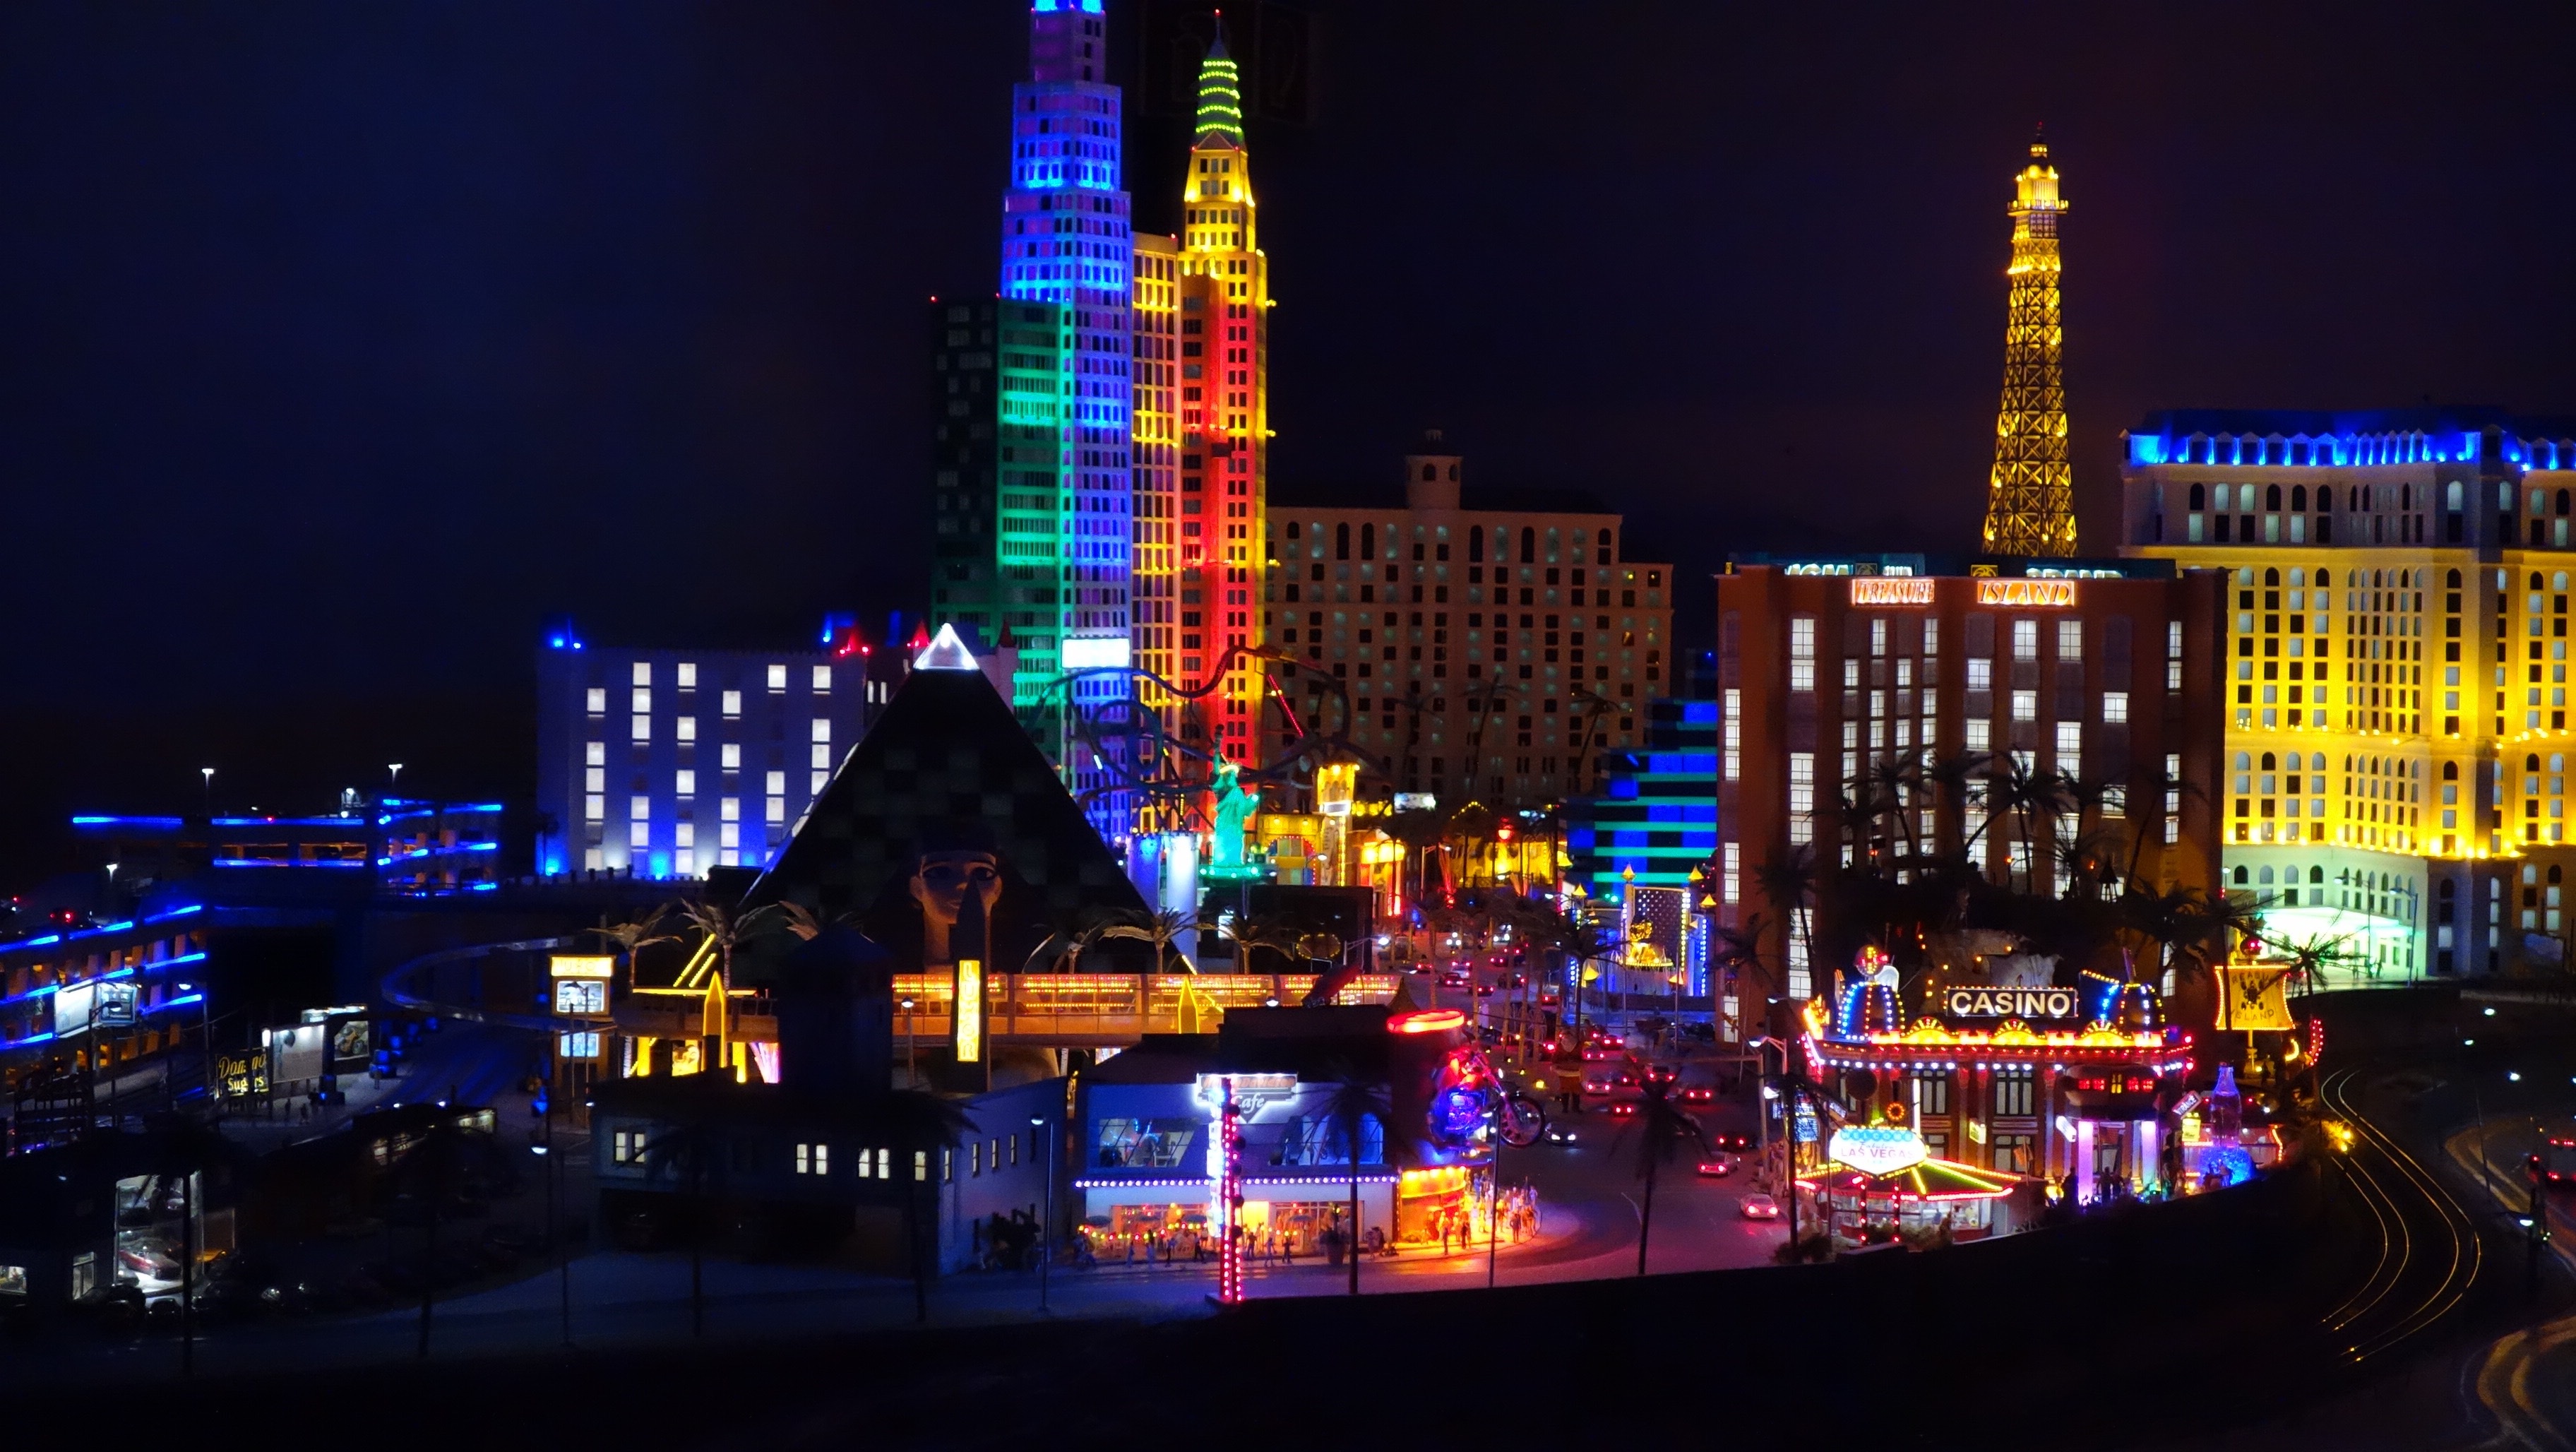
light, skyline, night, city, skyscraper, cityscape, downtown, evening, landmark, christmas, christmas decoration, lego, hamburg, metropolis, christmas lights, human settlement, metropolitan area, miniaturstadt